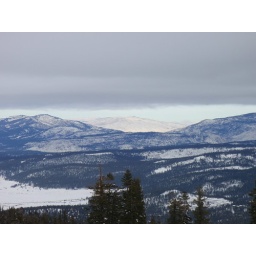
I love that white mountain in the distance.  Not sure what it's called.